T. Nadaraja

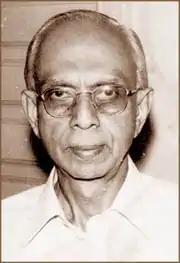

Professor Thambiah Nadaraja (December 27, 1917 - January 20, 2004) was a Sri Lankan academic, lawyer and author. He was dean of the Faculty of Law at the University of Ceylon and chancellor of the University of Jaffna.